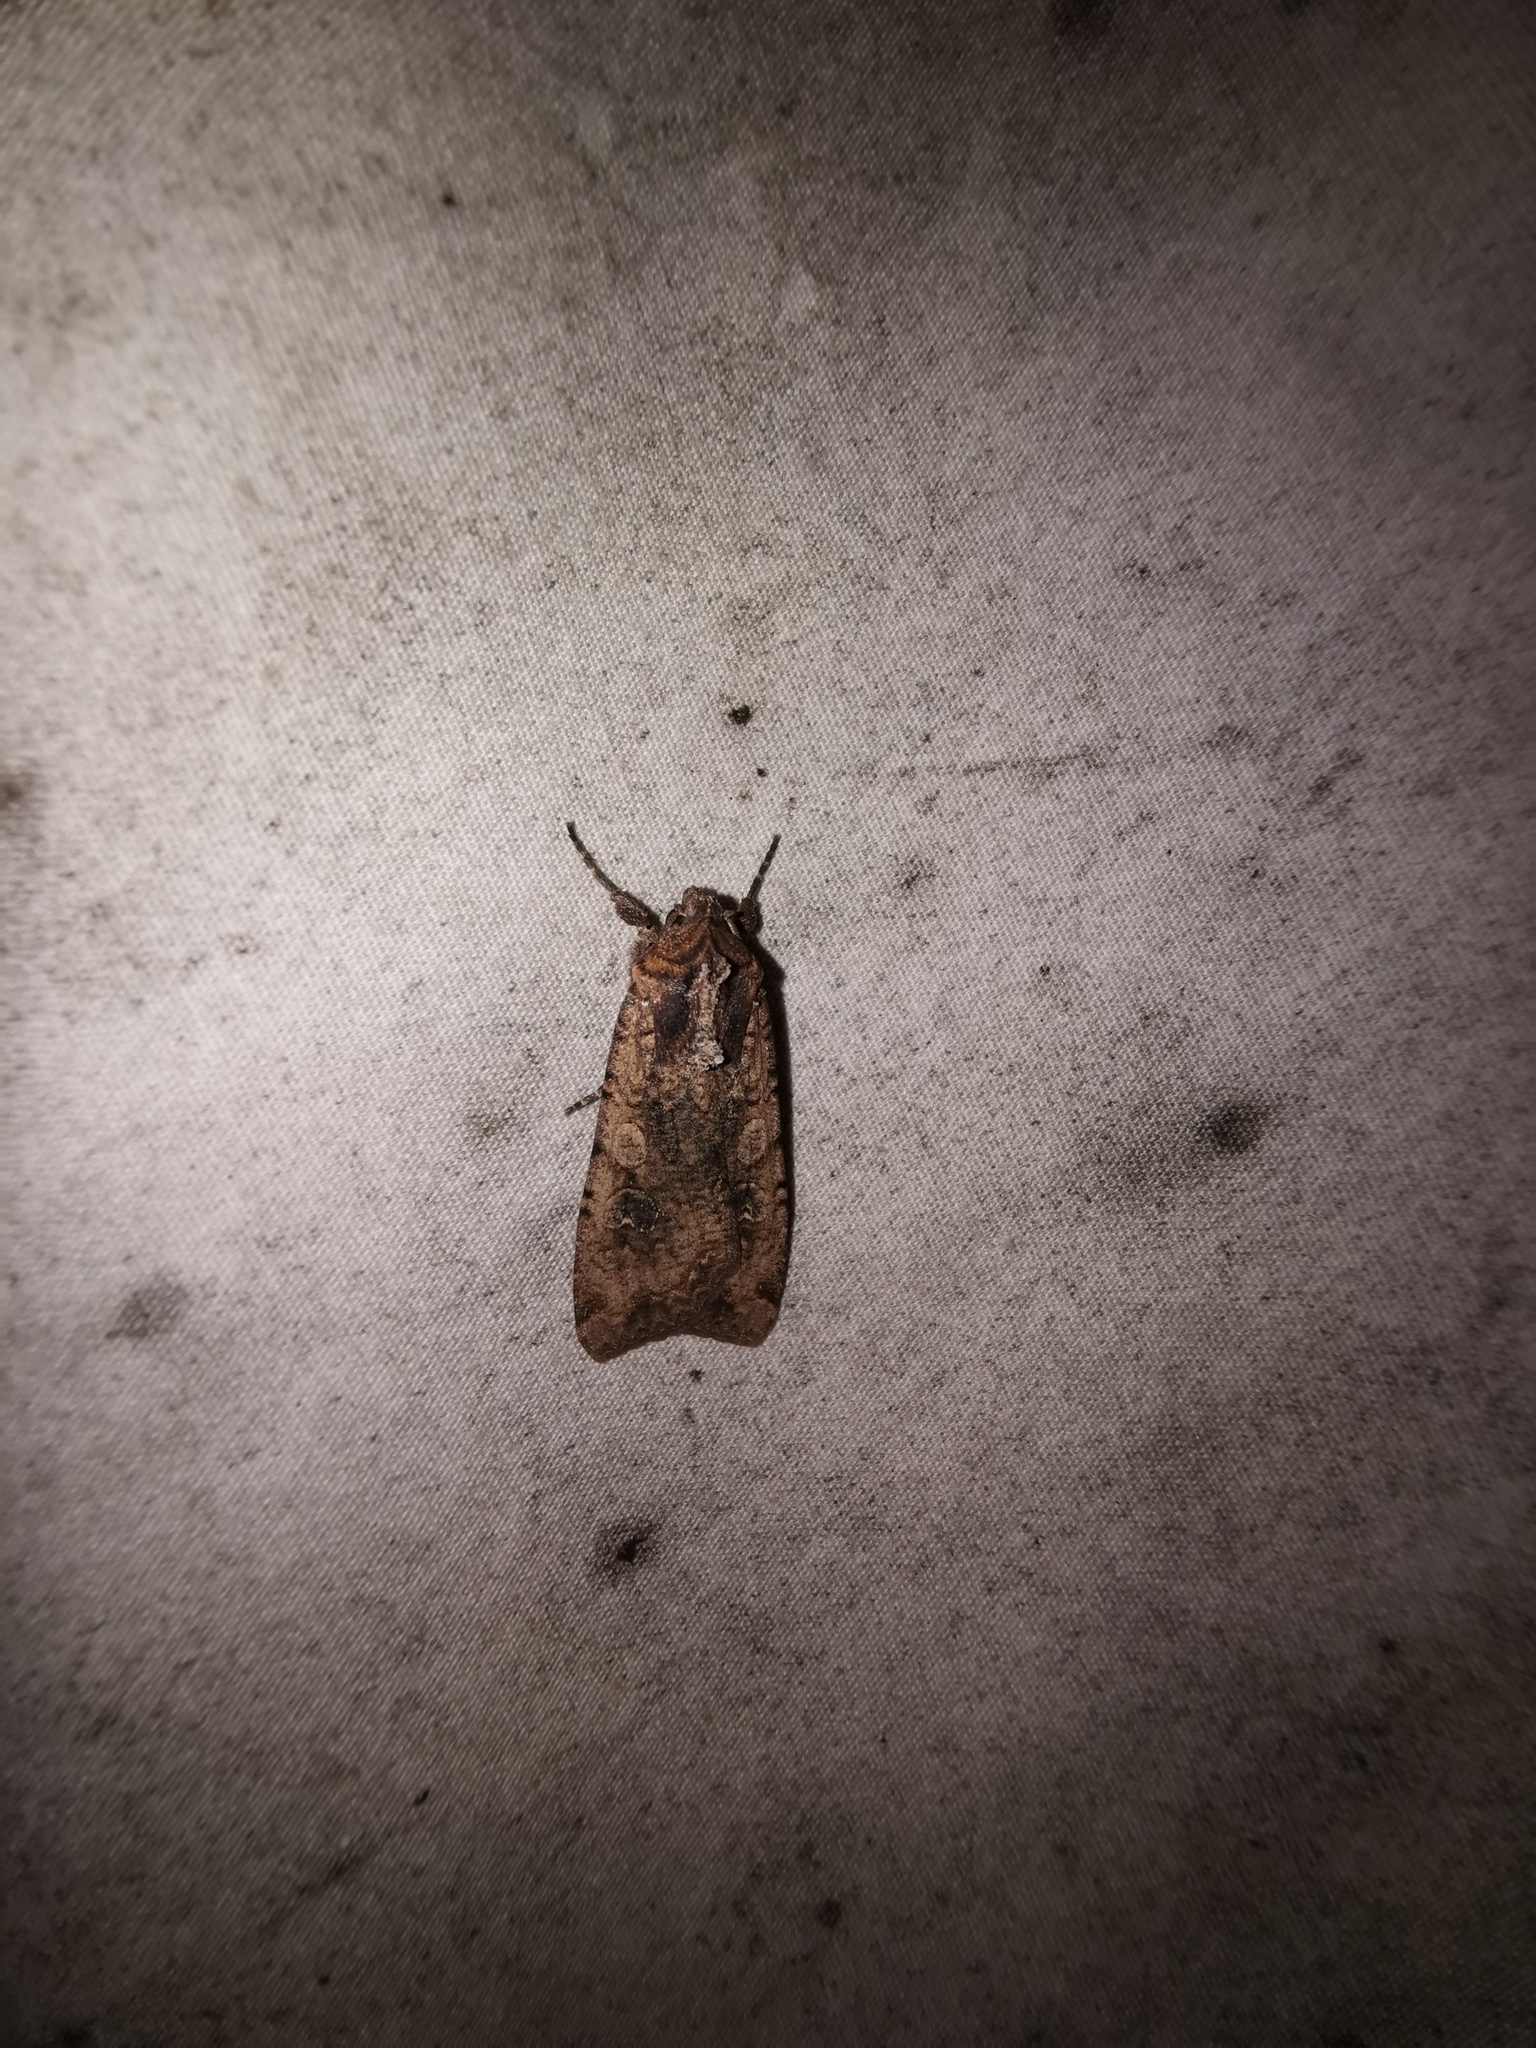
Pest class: cutworms